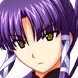
Portrait style: Anime Portrait